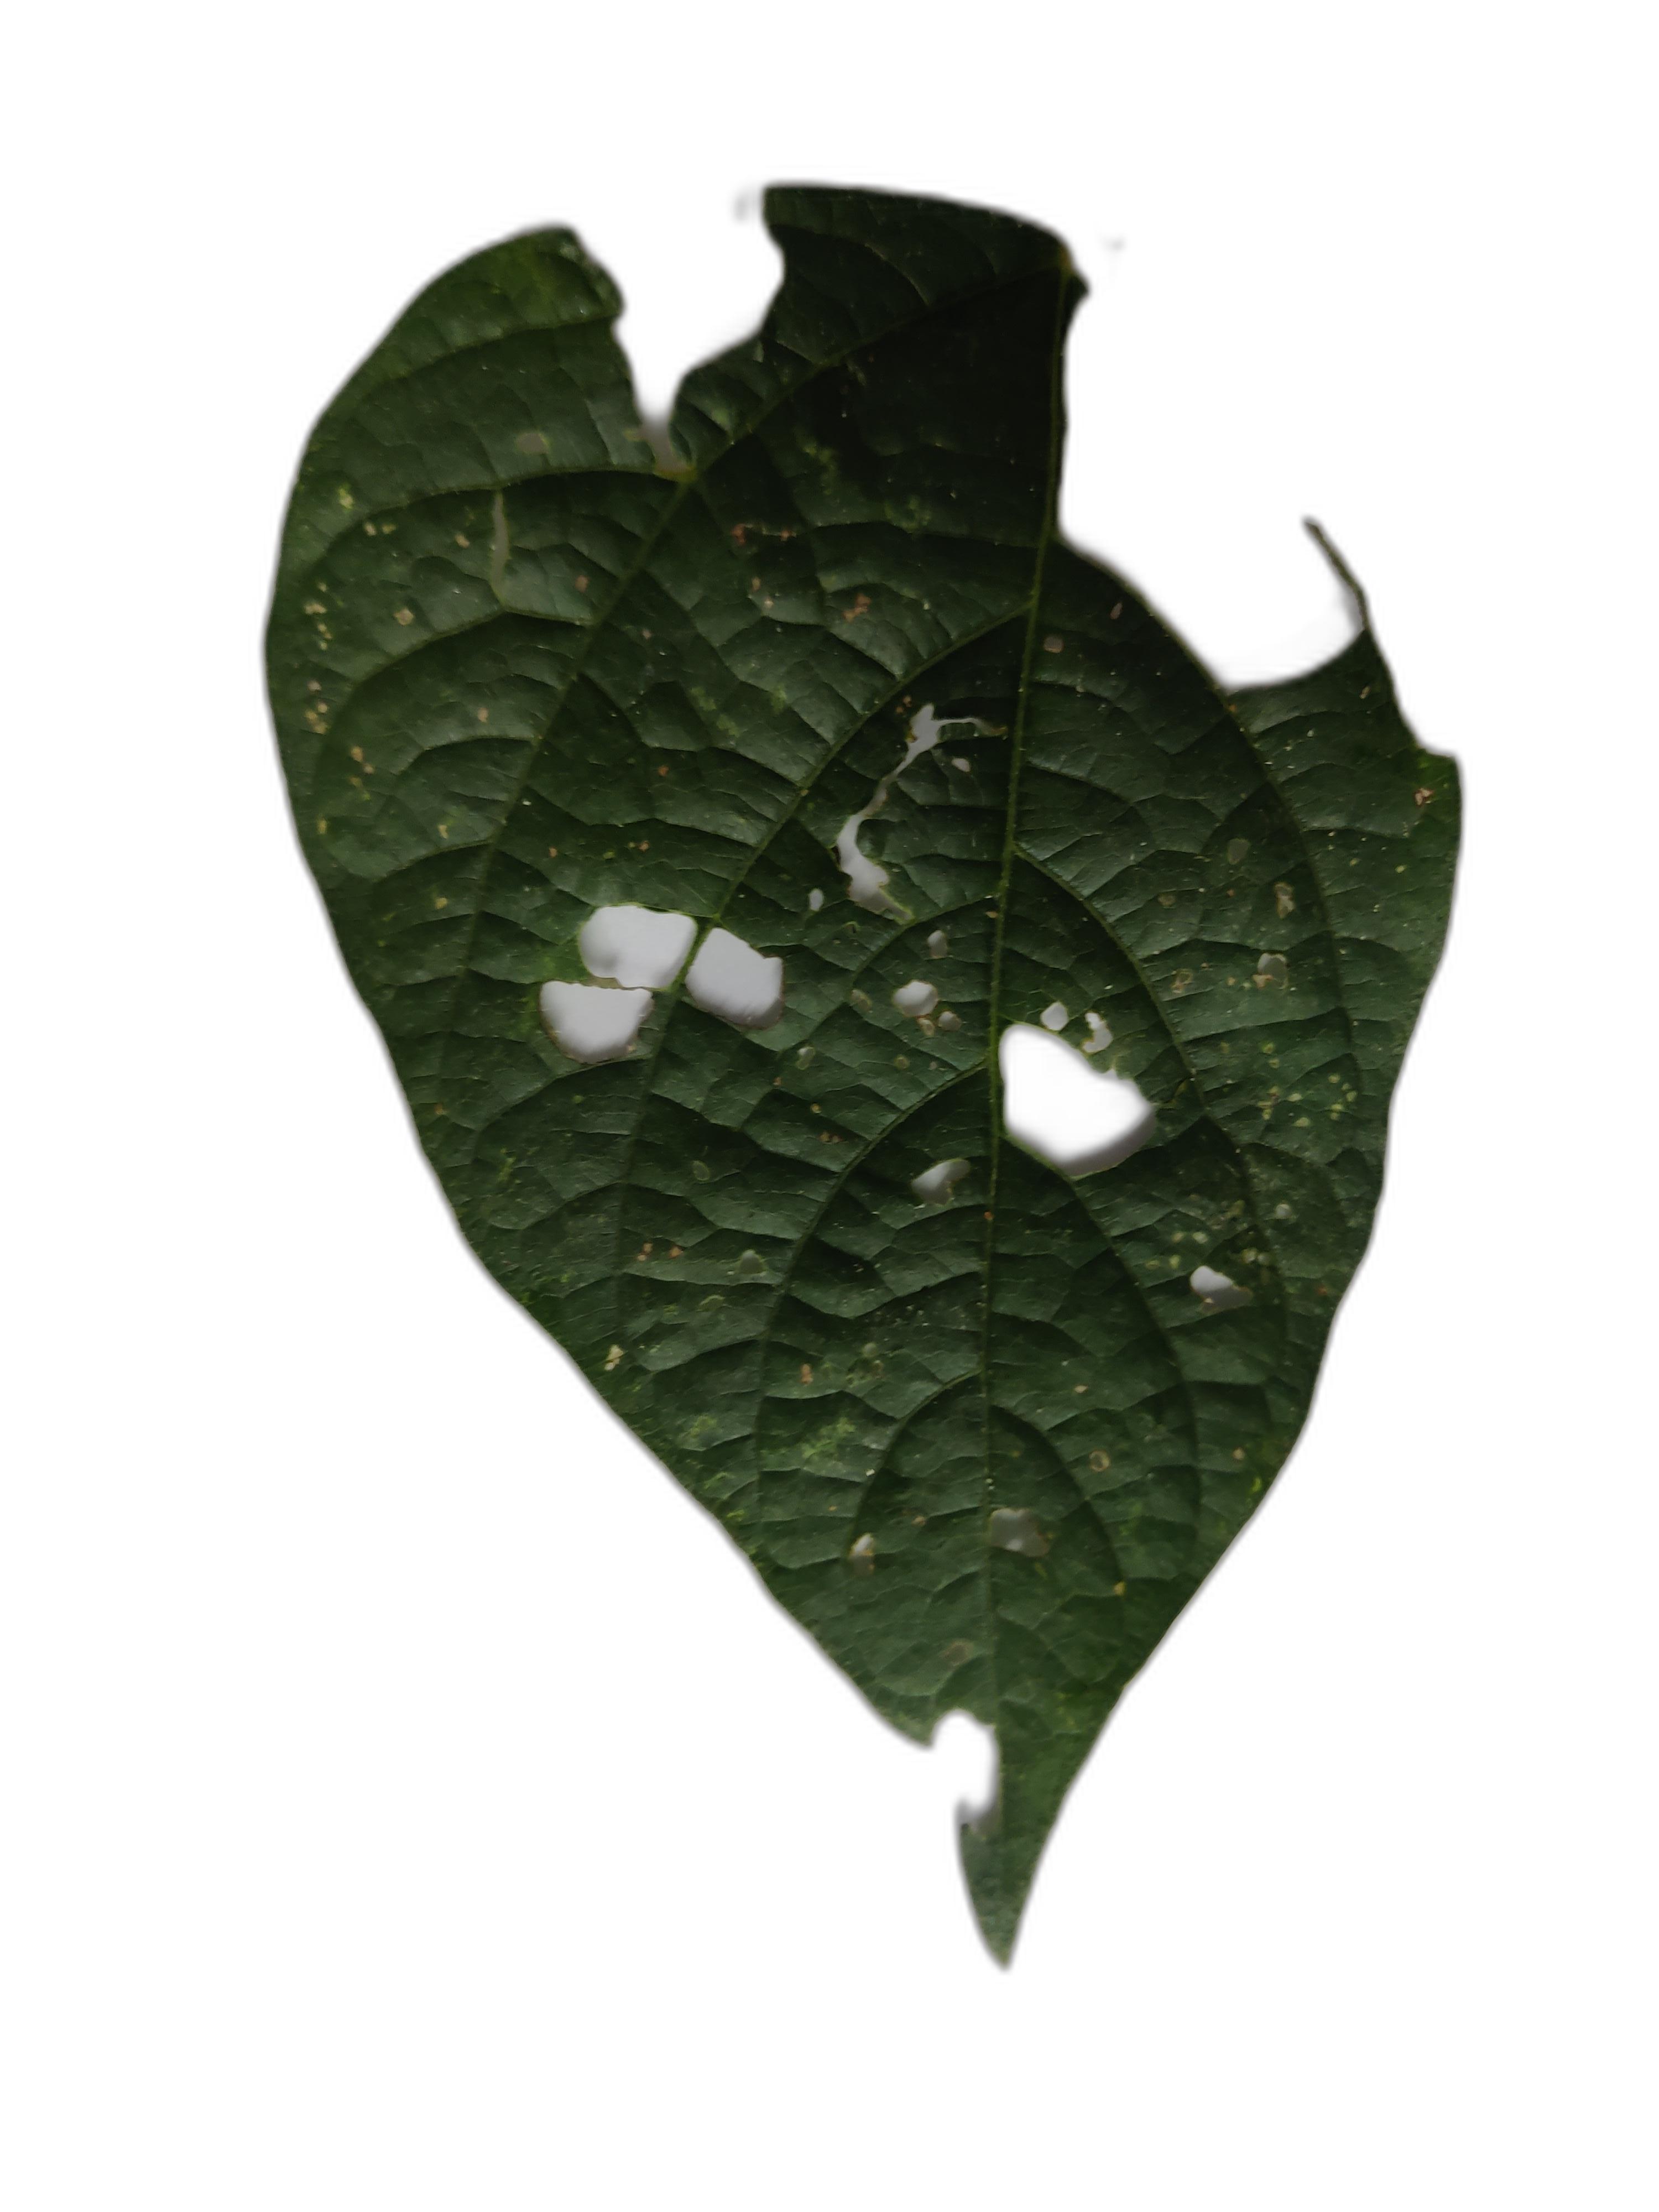
Label: Cercospora leaf spot